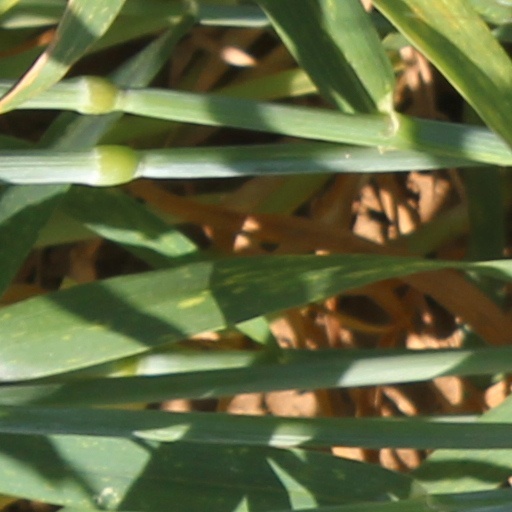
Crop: wheat